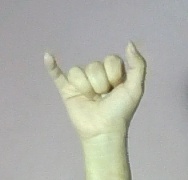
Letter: ya